Ballycastle, County Antrim

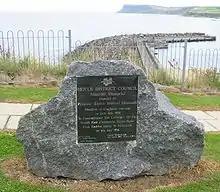
The Marconi memorial

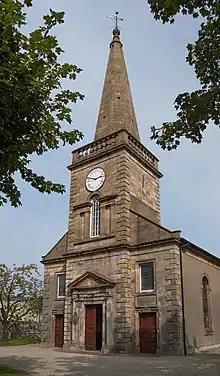
Church of the Holy Trinity

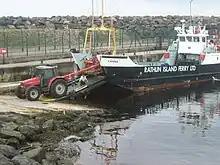
Rathlin Island Ferry, Ballycastle Harbour

Bus services in Ballycastle are operated by Translink.